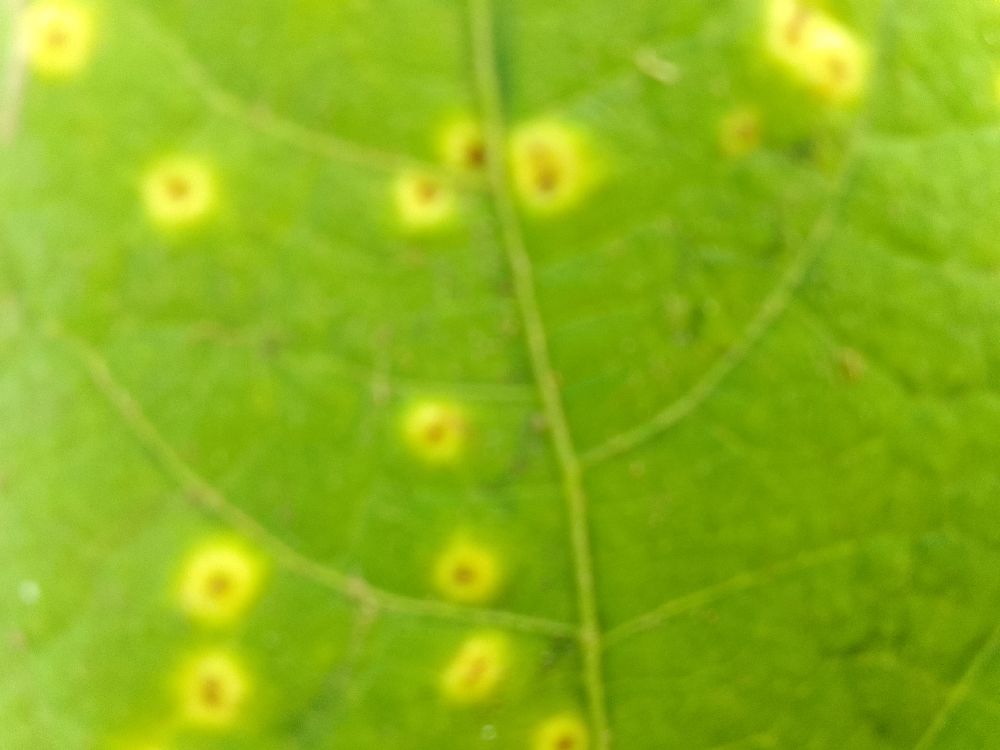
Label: rust